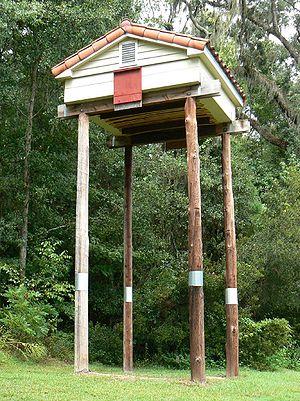
Les Chiroptères, appelés couramment chauves-souris ou chauvesouris, sont un ordre de mammifères placentaires comptant près de 1 400 espèces, soit un quart de près de 5000 espèces de mammifères connues ; avec 175 genres regroupés en 20 familles. C'est le groupe de mammifères le plus important après celui des rongeurs. Ces animaux nocturnes volants sont souvent capables d'écholocation.